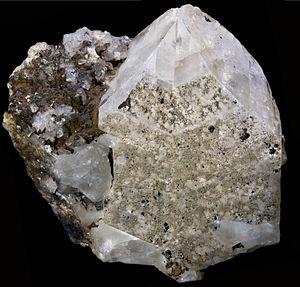
Adulaire (Orthoclase)- Macle de Manebach - Adula Mts, Tessin, Suisse (7x6.5cm)
Une macle est une association orientée de plusieurs cristaux identiques, dits individus, reliés par une opération de groupe ponctuel de symétrie.
L'orthose ou l'orthoclase est une espèce minérale du groupe des silicates. Sa composition chimique est KAlSi₃O₈, avec des traces de Na, Fe, Ba, Rb et Ca.